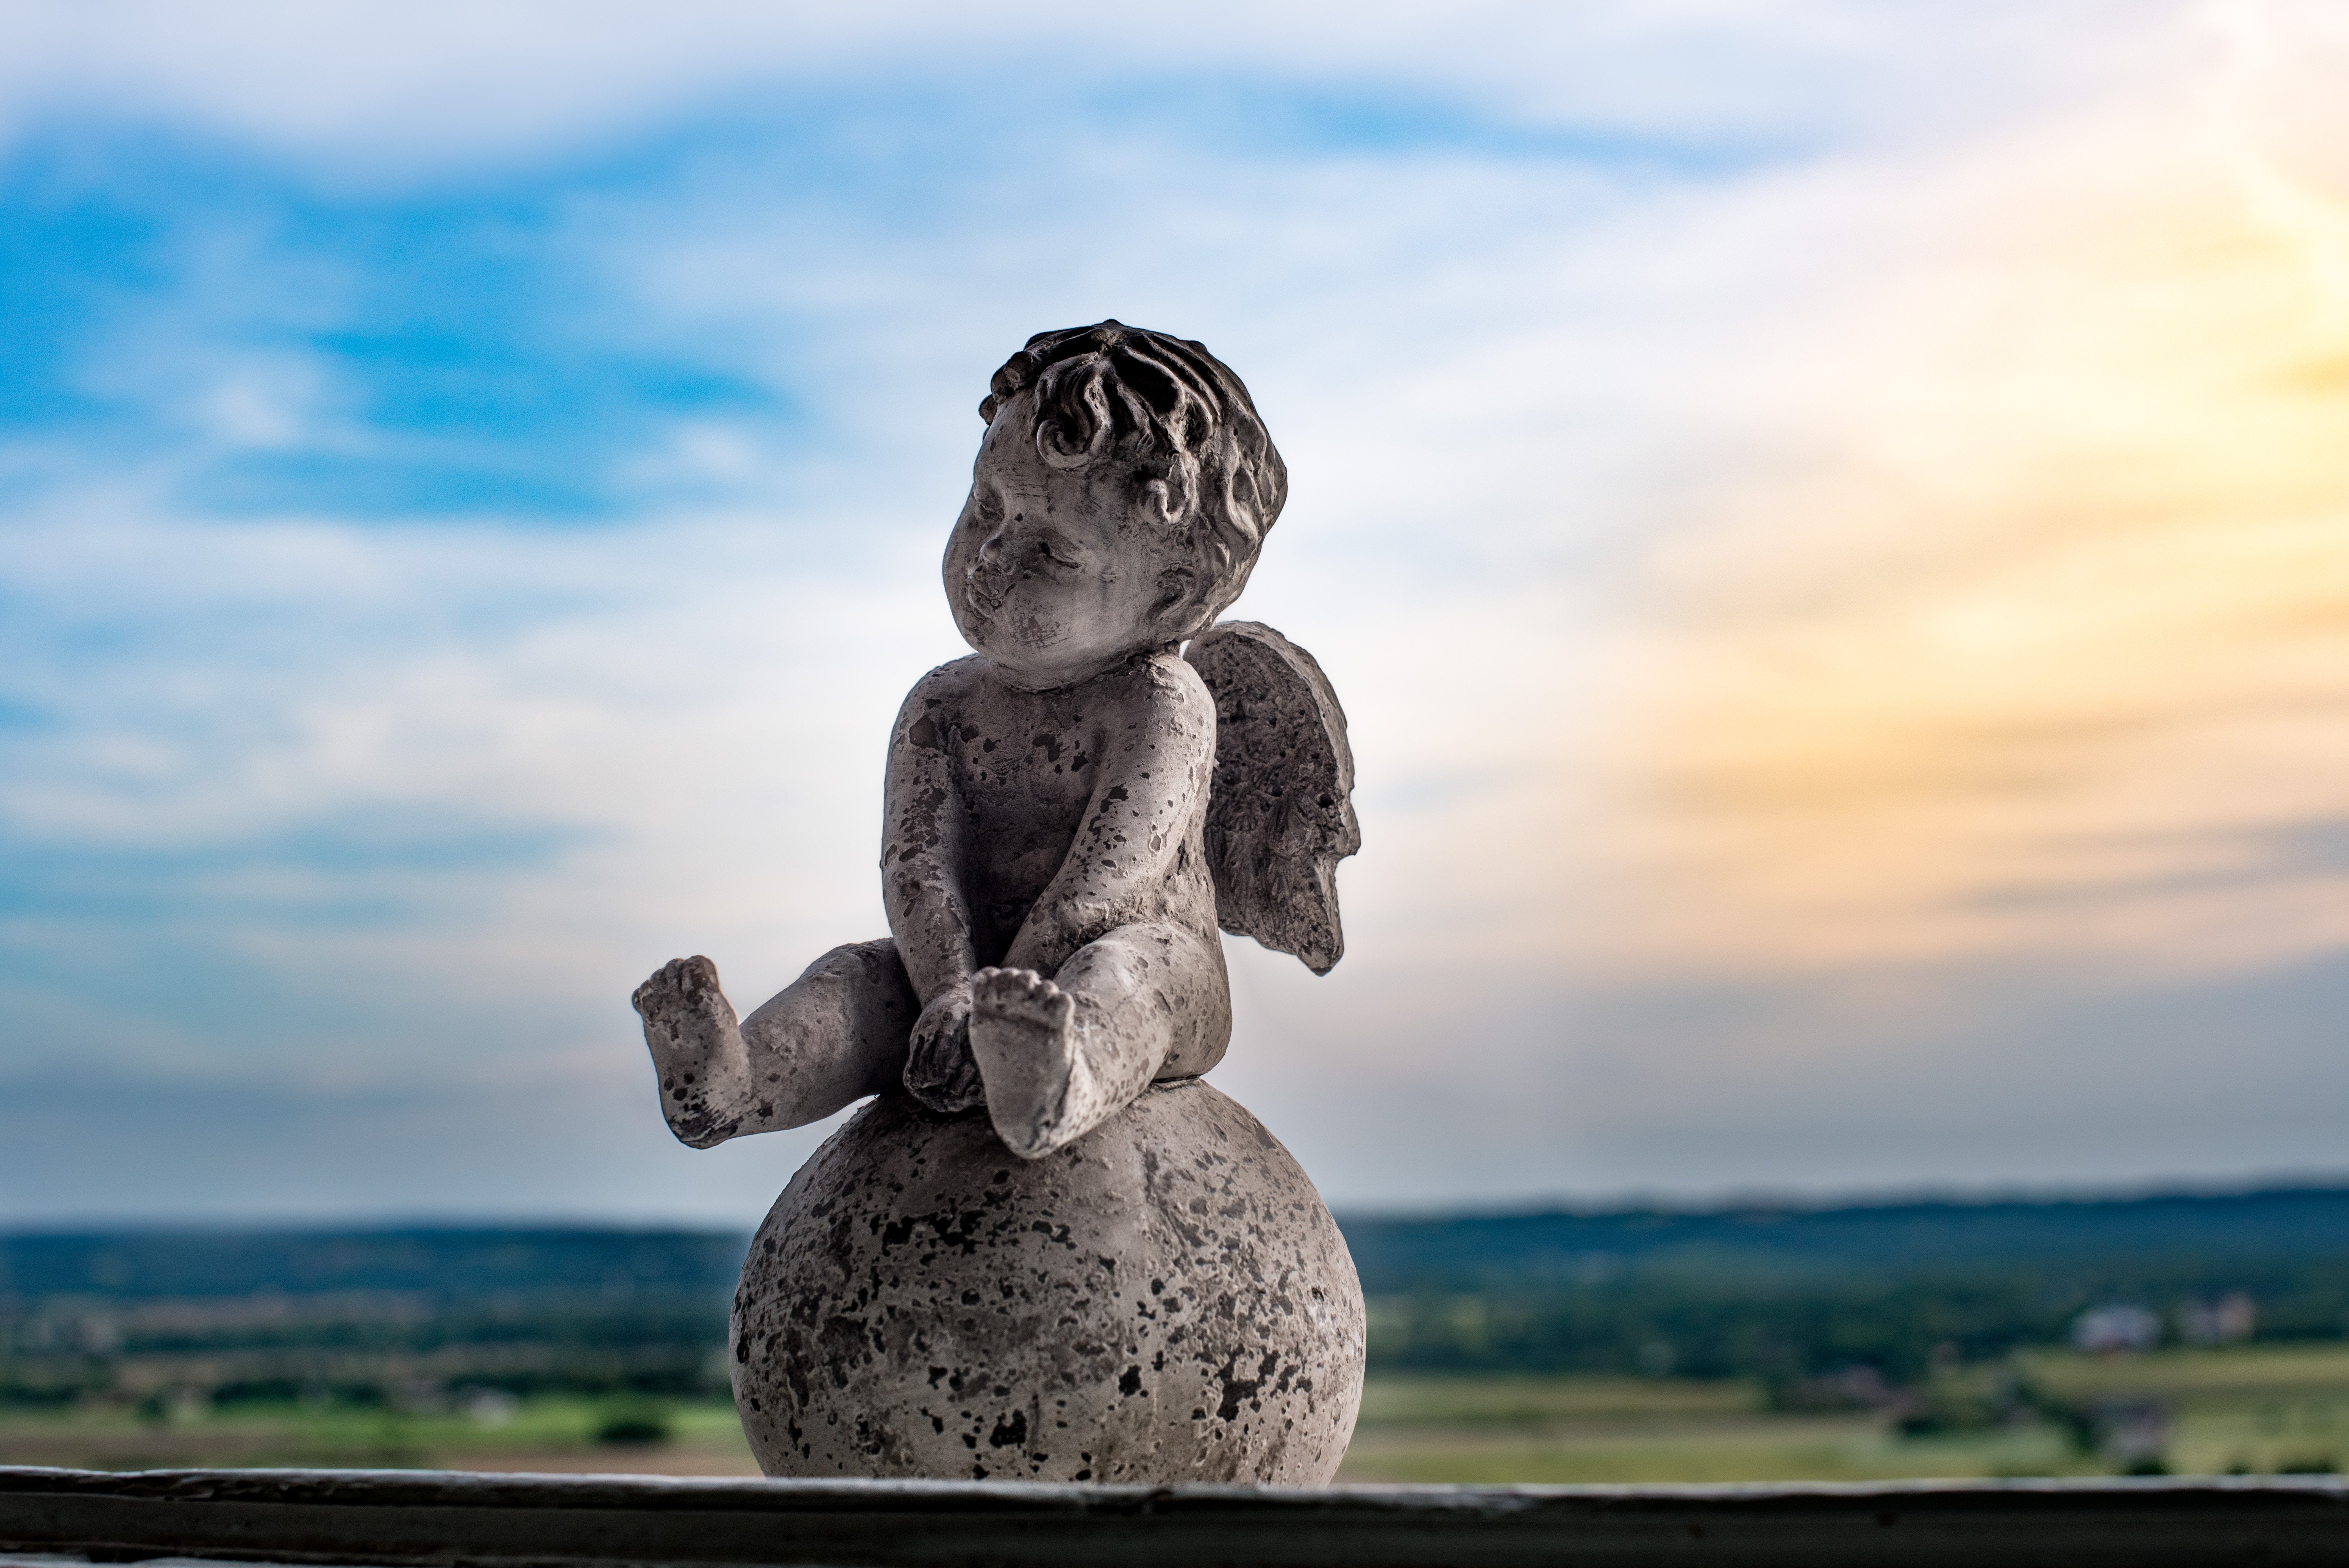
sea, sand, rock, architecture, morning, stone, monument, statue, blue, close up, outdoors, sculpture, angel, art, temple, daylight, royalty free images